Rubus coreanus

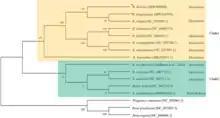
"Rubus" Phylogenetic Tree

Fruit and leave extracts from "R. coreanus" for products capitalizing on health claims are made by several methods; the most employed being conventional reflux heating or sonication extraction. Both methods share the same pre-preparation stage for samples before extraction. All samples are washed, dried in shade, and ground to a fine powder using a mill. In the reflux method, the ground powder is extracted using a Soxhlet extractor for three hours, with the extracts being filtered and concentrated using a rotary evaporator under a vacuum. In the ultrasonic bath extraction method, samples are extracted with 70% methanol using an ultrasonic bath at 64 °C for 2 h.